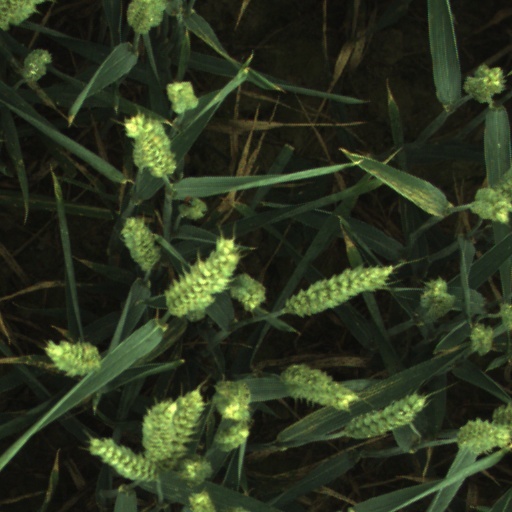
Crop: wheat